Amsterdam Marathon

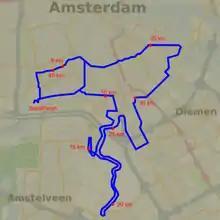
Route of the marathon in 2007

In 2002, Gete Wami set a new women's course record of 2:22:19. Fifth place finisher Alina Gherasim tested positive for anabolic steroids in the same year and received a two-year doping ban.